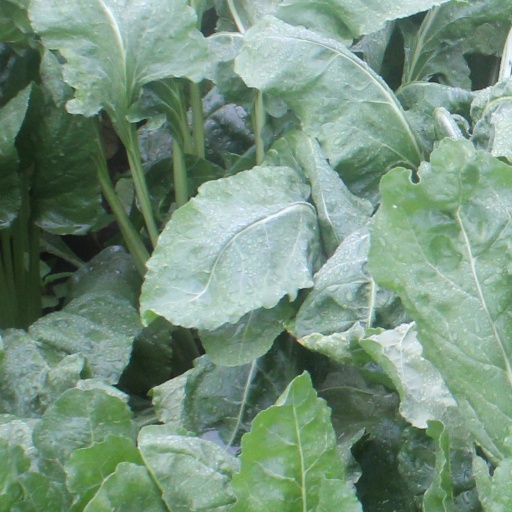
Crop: sugar beet